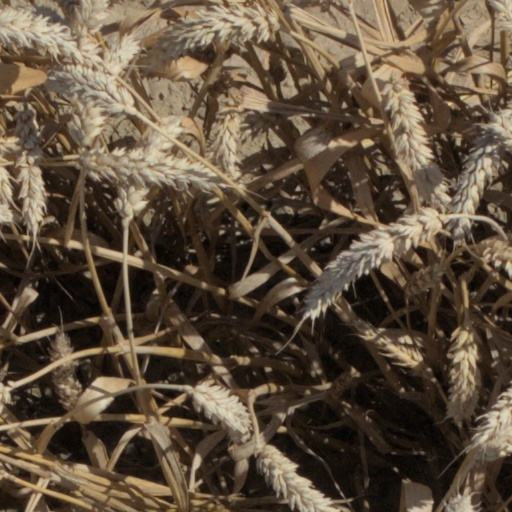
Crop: wheat